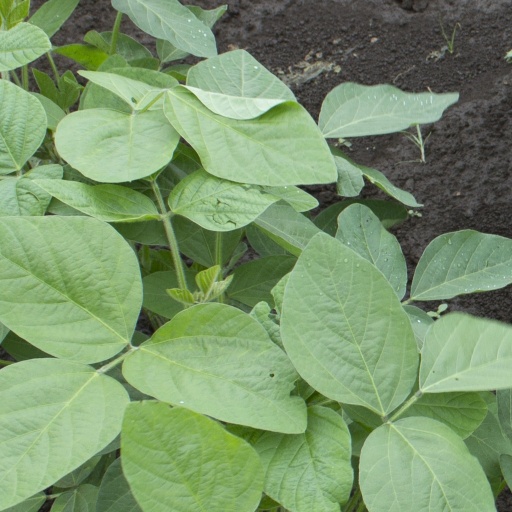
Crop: soybean